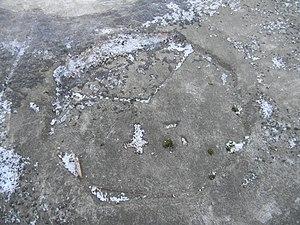
Borne de propriété militaire n°43 du Fort de Vaise.
En France, les bornes de propriété militaire ou d'emprise militaire sont des balises de forme octogonale, en pierre massive à embase enterrée, servant à délimiter les terrains acquis par l'armée autour d'un édifice militaire au cours du XIXᵉ siècle. Situées à chaque angle du terrain, elles sont généralement numérotées en chiffres arabes et indiquent sur leur sommet les directions des autres bornes. Elles peuvent être gravées à même la pierre des murs ou sur une borne en calcaire plantée dans le sol.